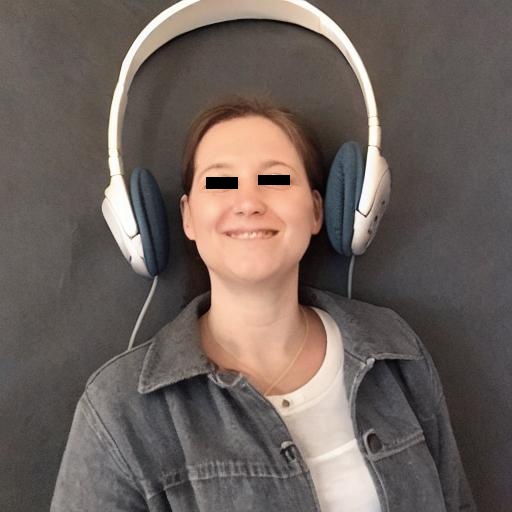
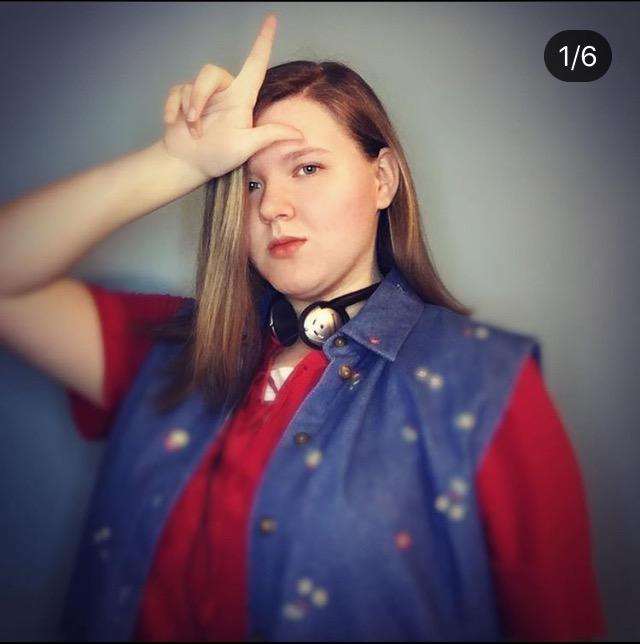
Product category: headphones
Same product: no